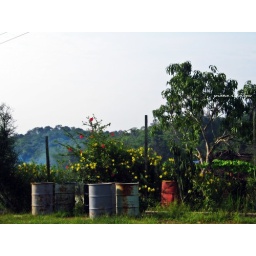
i was walking alone with my camera in my hands when suddenly these beautiful flowers hit me in the eyes